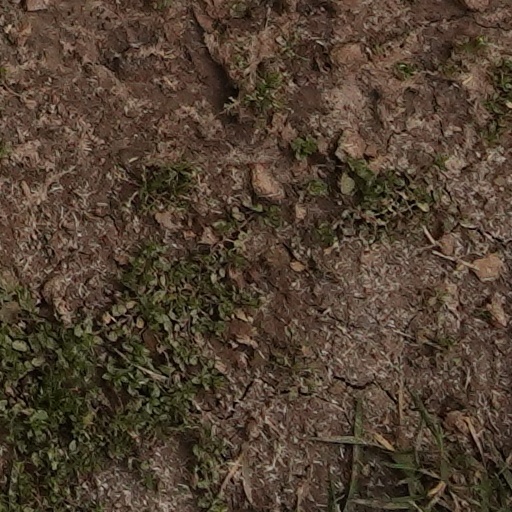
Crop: wheat